Alfa Romeo 147

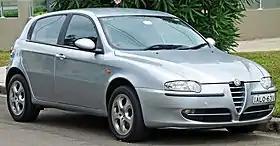
Alfa Romeo 147 five door, first series (2000 to 2004)

The Alfa Romeo 147 (Type 937) is a small family car produced by the Italian automaker Alfa Romeo from 2000 to 2010. The 147 was voted European Car of the Year in 2001.